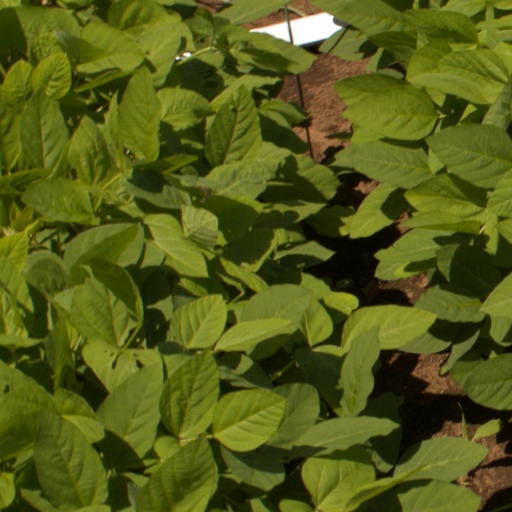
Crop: soybean